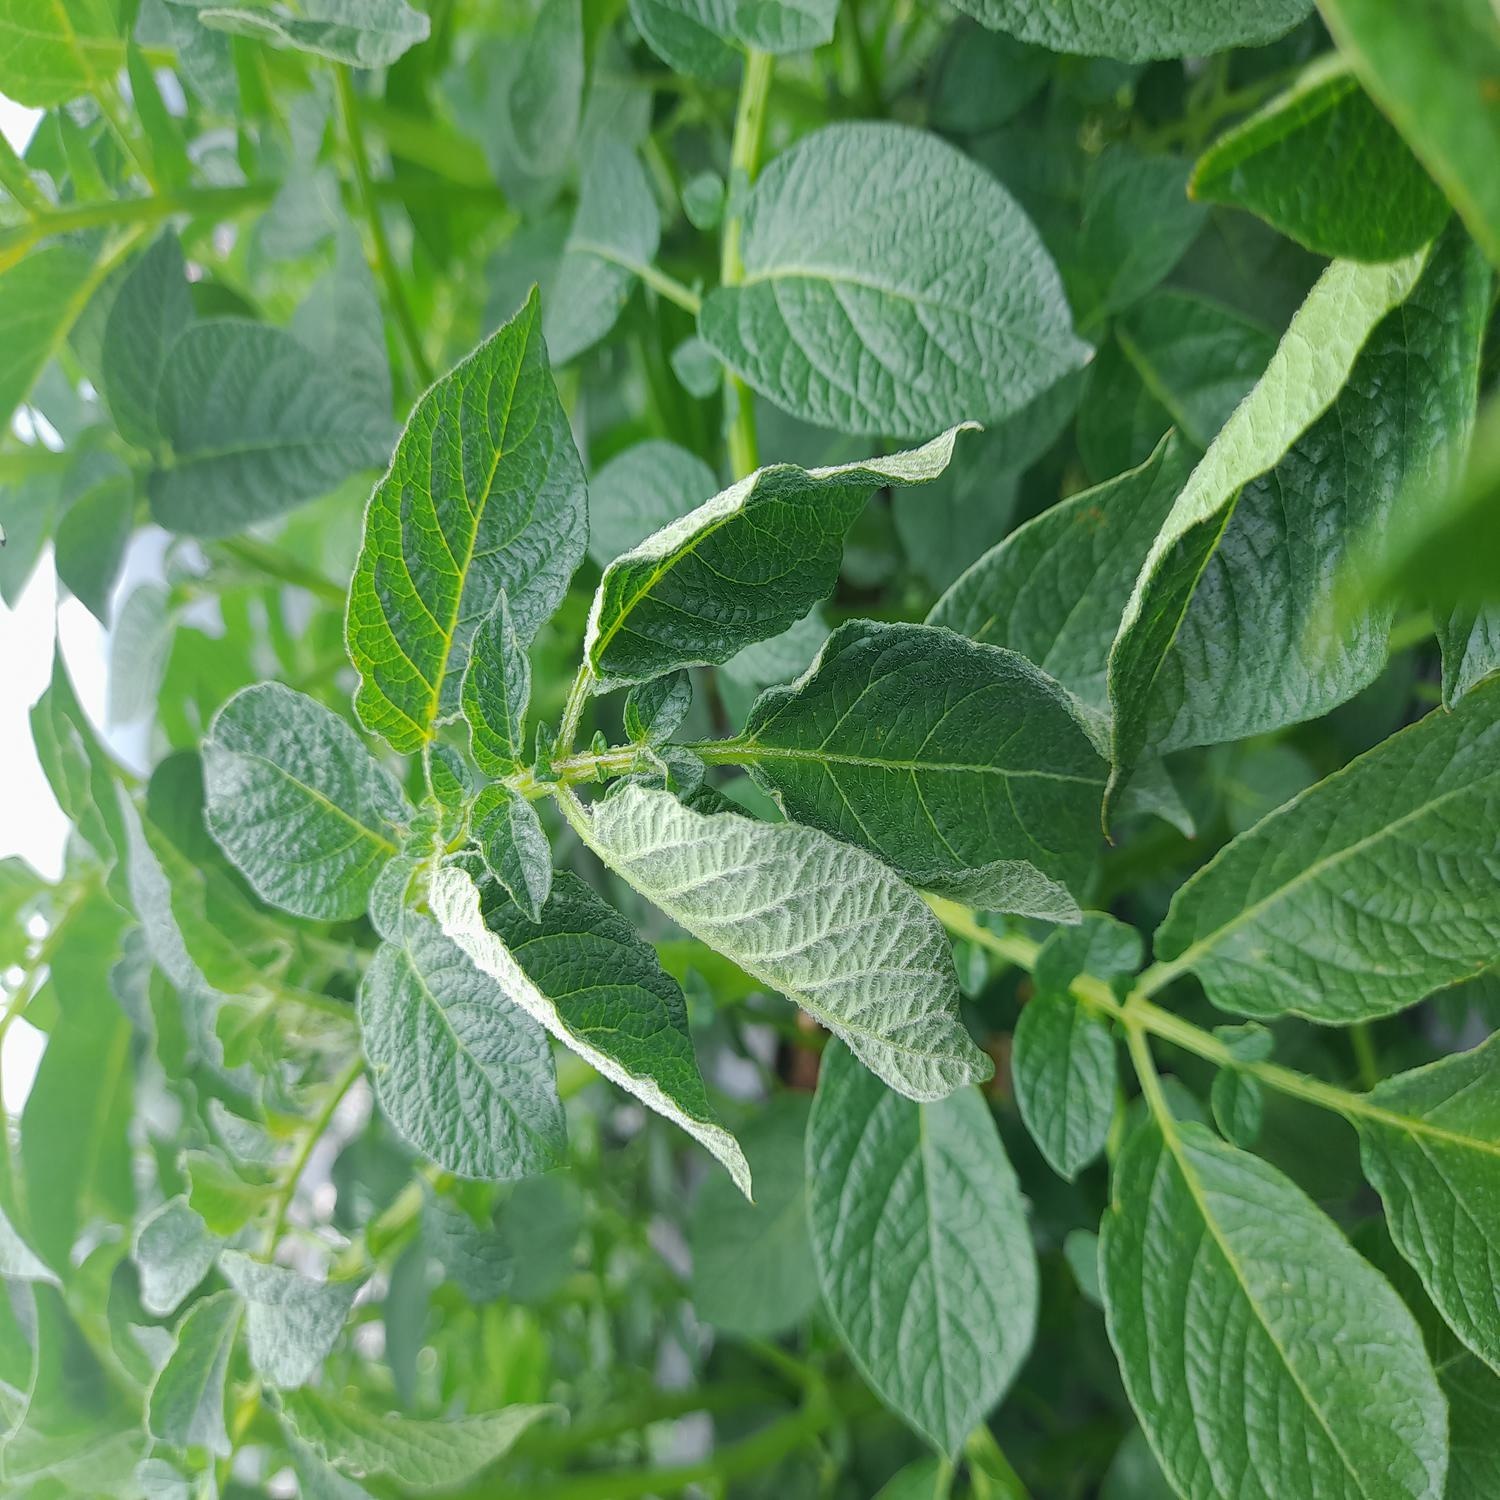
Etiqueta: Pudricion_Parda